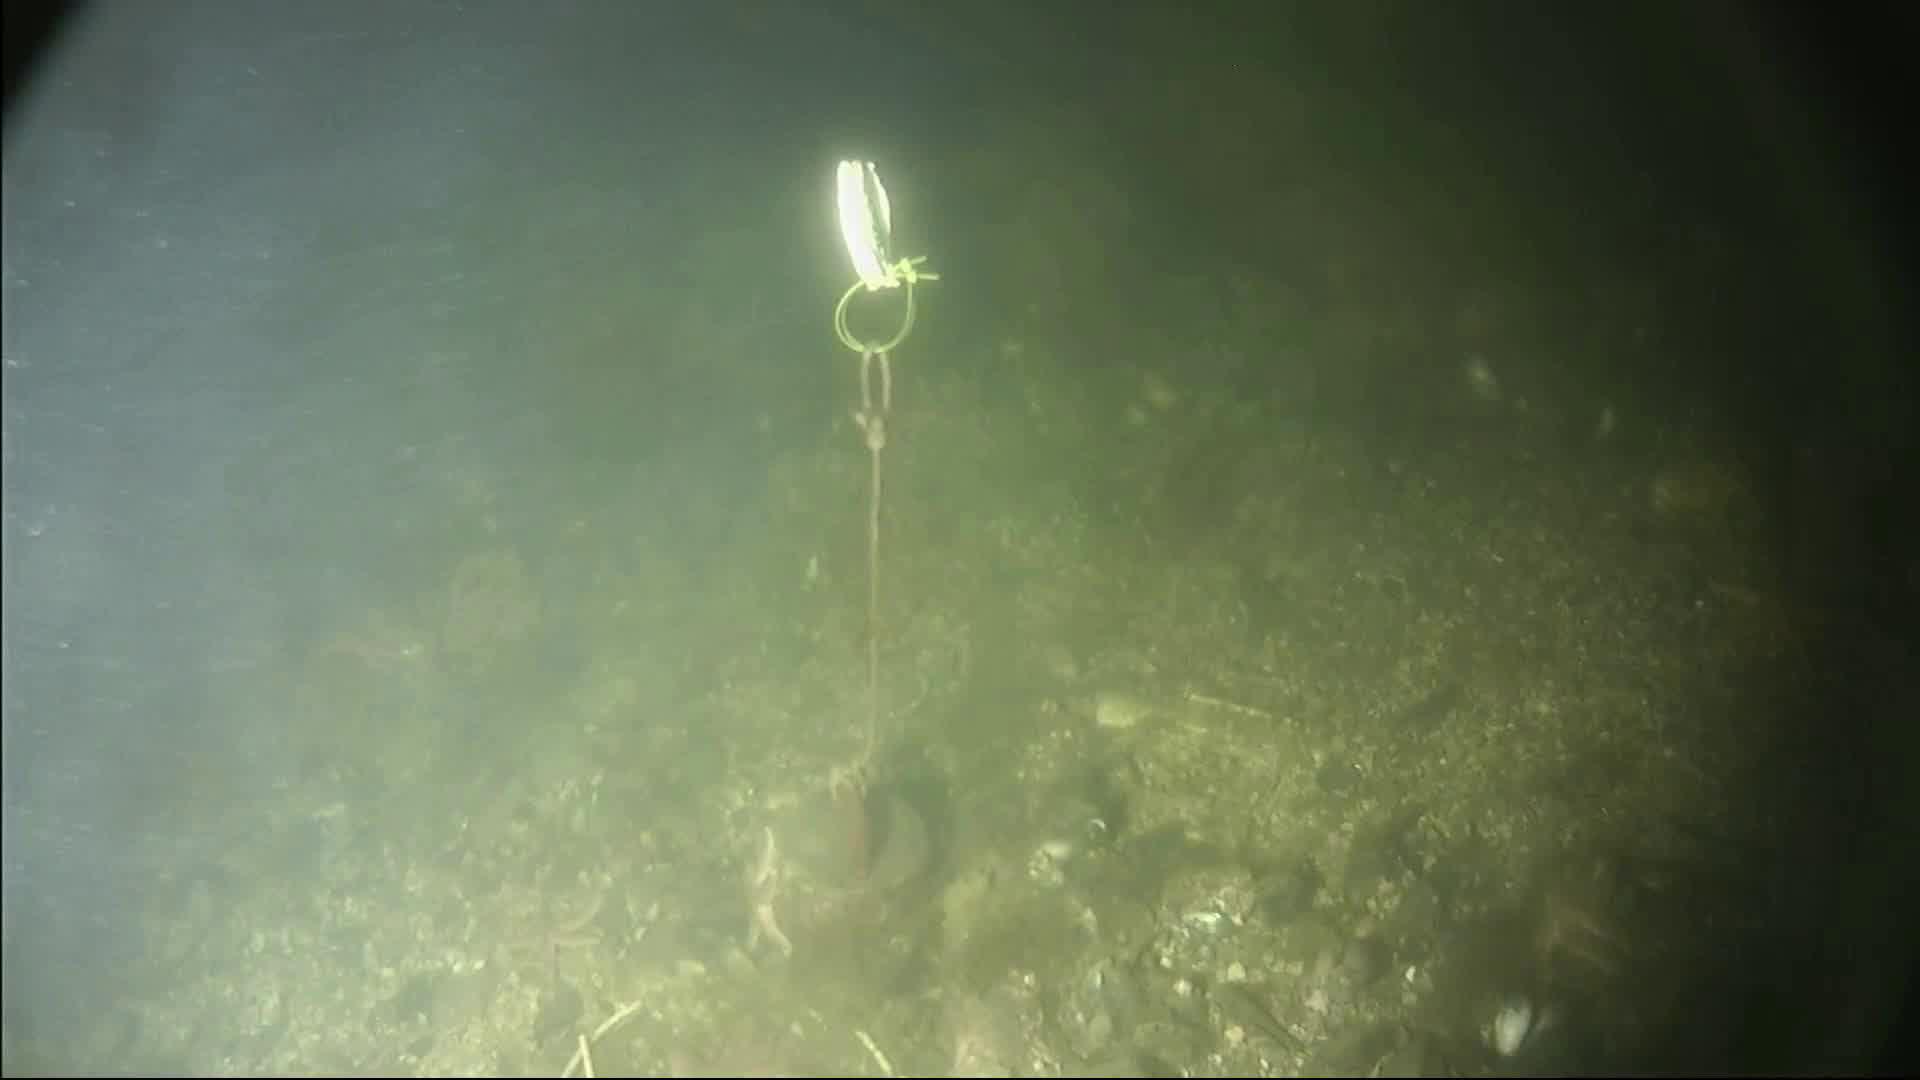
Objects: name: starfish